Großenhain–Priestewitz railway

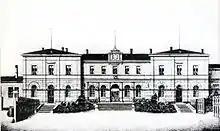
Großenhain Cottbuser station (1870)

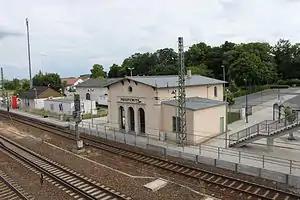
Priestewitz station (2010)

Priestewitz station was opened on 9 April 1839 during the construction of the first German long-distance railway, the Leipzig–Dresden Railway. It was established because it was near the major towns of Meissen and Großenhain, which received their own railway connections about two decades later.